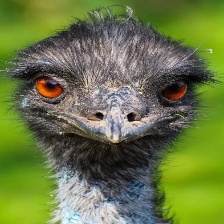
Species: EMU
Scientific name: DROMAIUS NOVAEHOLLANDIAE